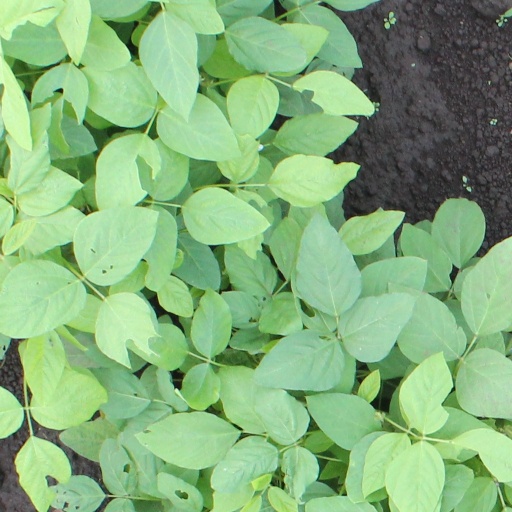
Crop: soybean